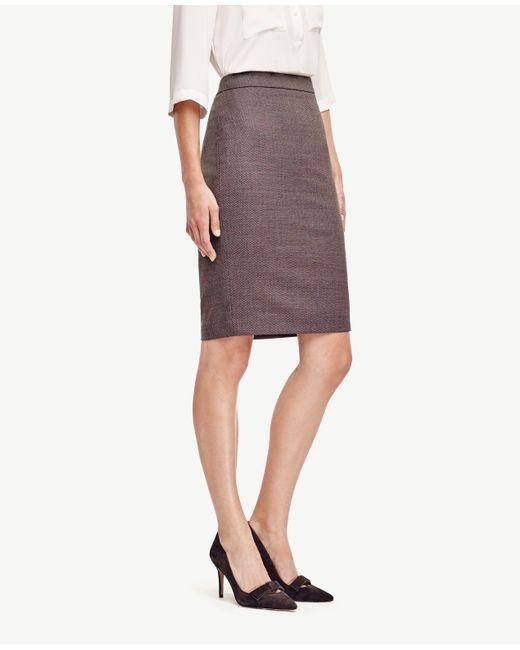
Formeller brauner Rock in A-Linie für Unternehmen